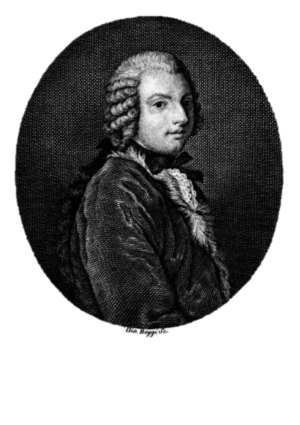
Le comte Francesco Algarotti, né le 11 décembre 1712 à Venise et mort le 3 mai 1764 à Pise, est un écrivain vénitien d'expression italienne, polymathe, philosophe, poète, essayiste, et critique d'art. Il est une importante figure des Lumières.